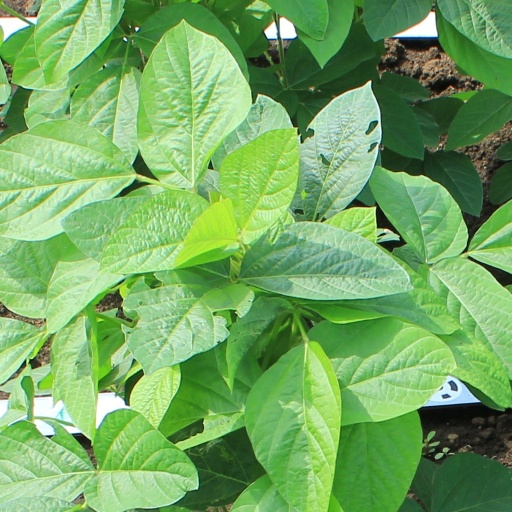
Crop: soybean